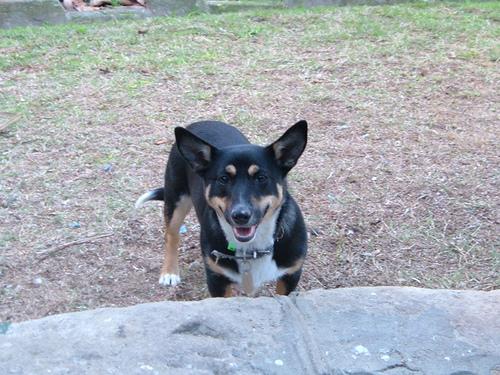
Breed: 209-n000049-kelpie